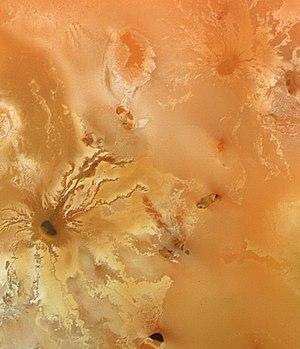
Voyager 1 est l'une des deux sondes spatiales jumelles du programme spatial Voyager de la NASA destinées à l'étude des planètes externes du Système solaire qui n'avaient jusque-là été observées qu'au moyen de télescopes situés sur Terre, notamment les systèmes de Jupiter et de Saturne. Son lancement a eu lieu le 5 septembre 1977.